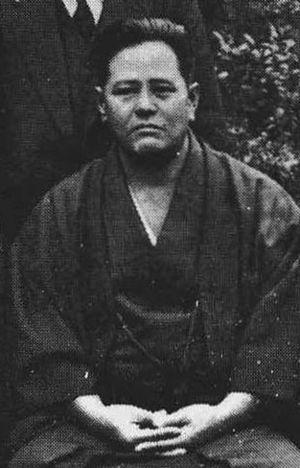
Le Gōjū Ryū est une forme de karaté.
Le karaté est un art martial, dit japonais. Cependant, son origine est okinawaïenne, qui a longtemps constitué un royaume indépendant du Japon, au sud de l'île de Kyūshū.
Chōjun Miyagi était un maître de karaté, fondateur du style Goju-Ryu.